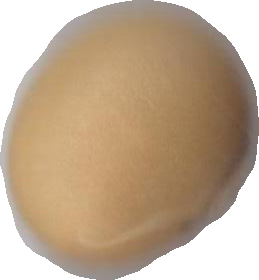
Variety: Dega